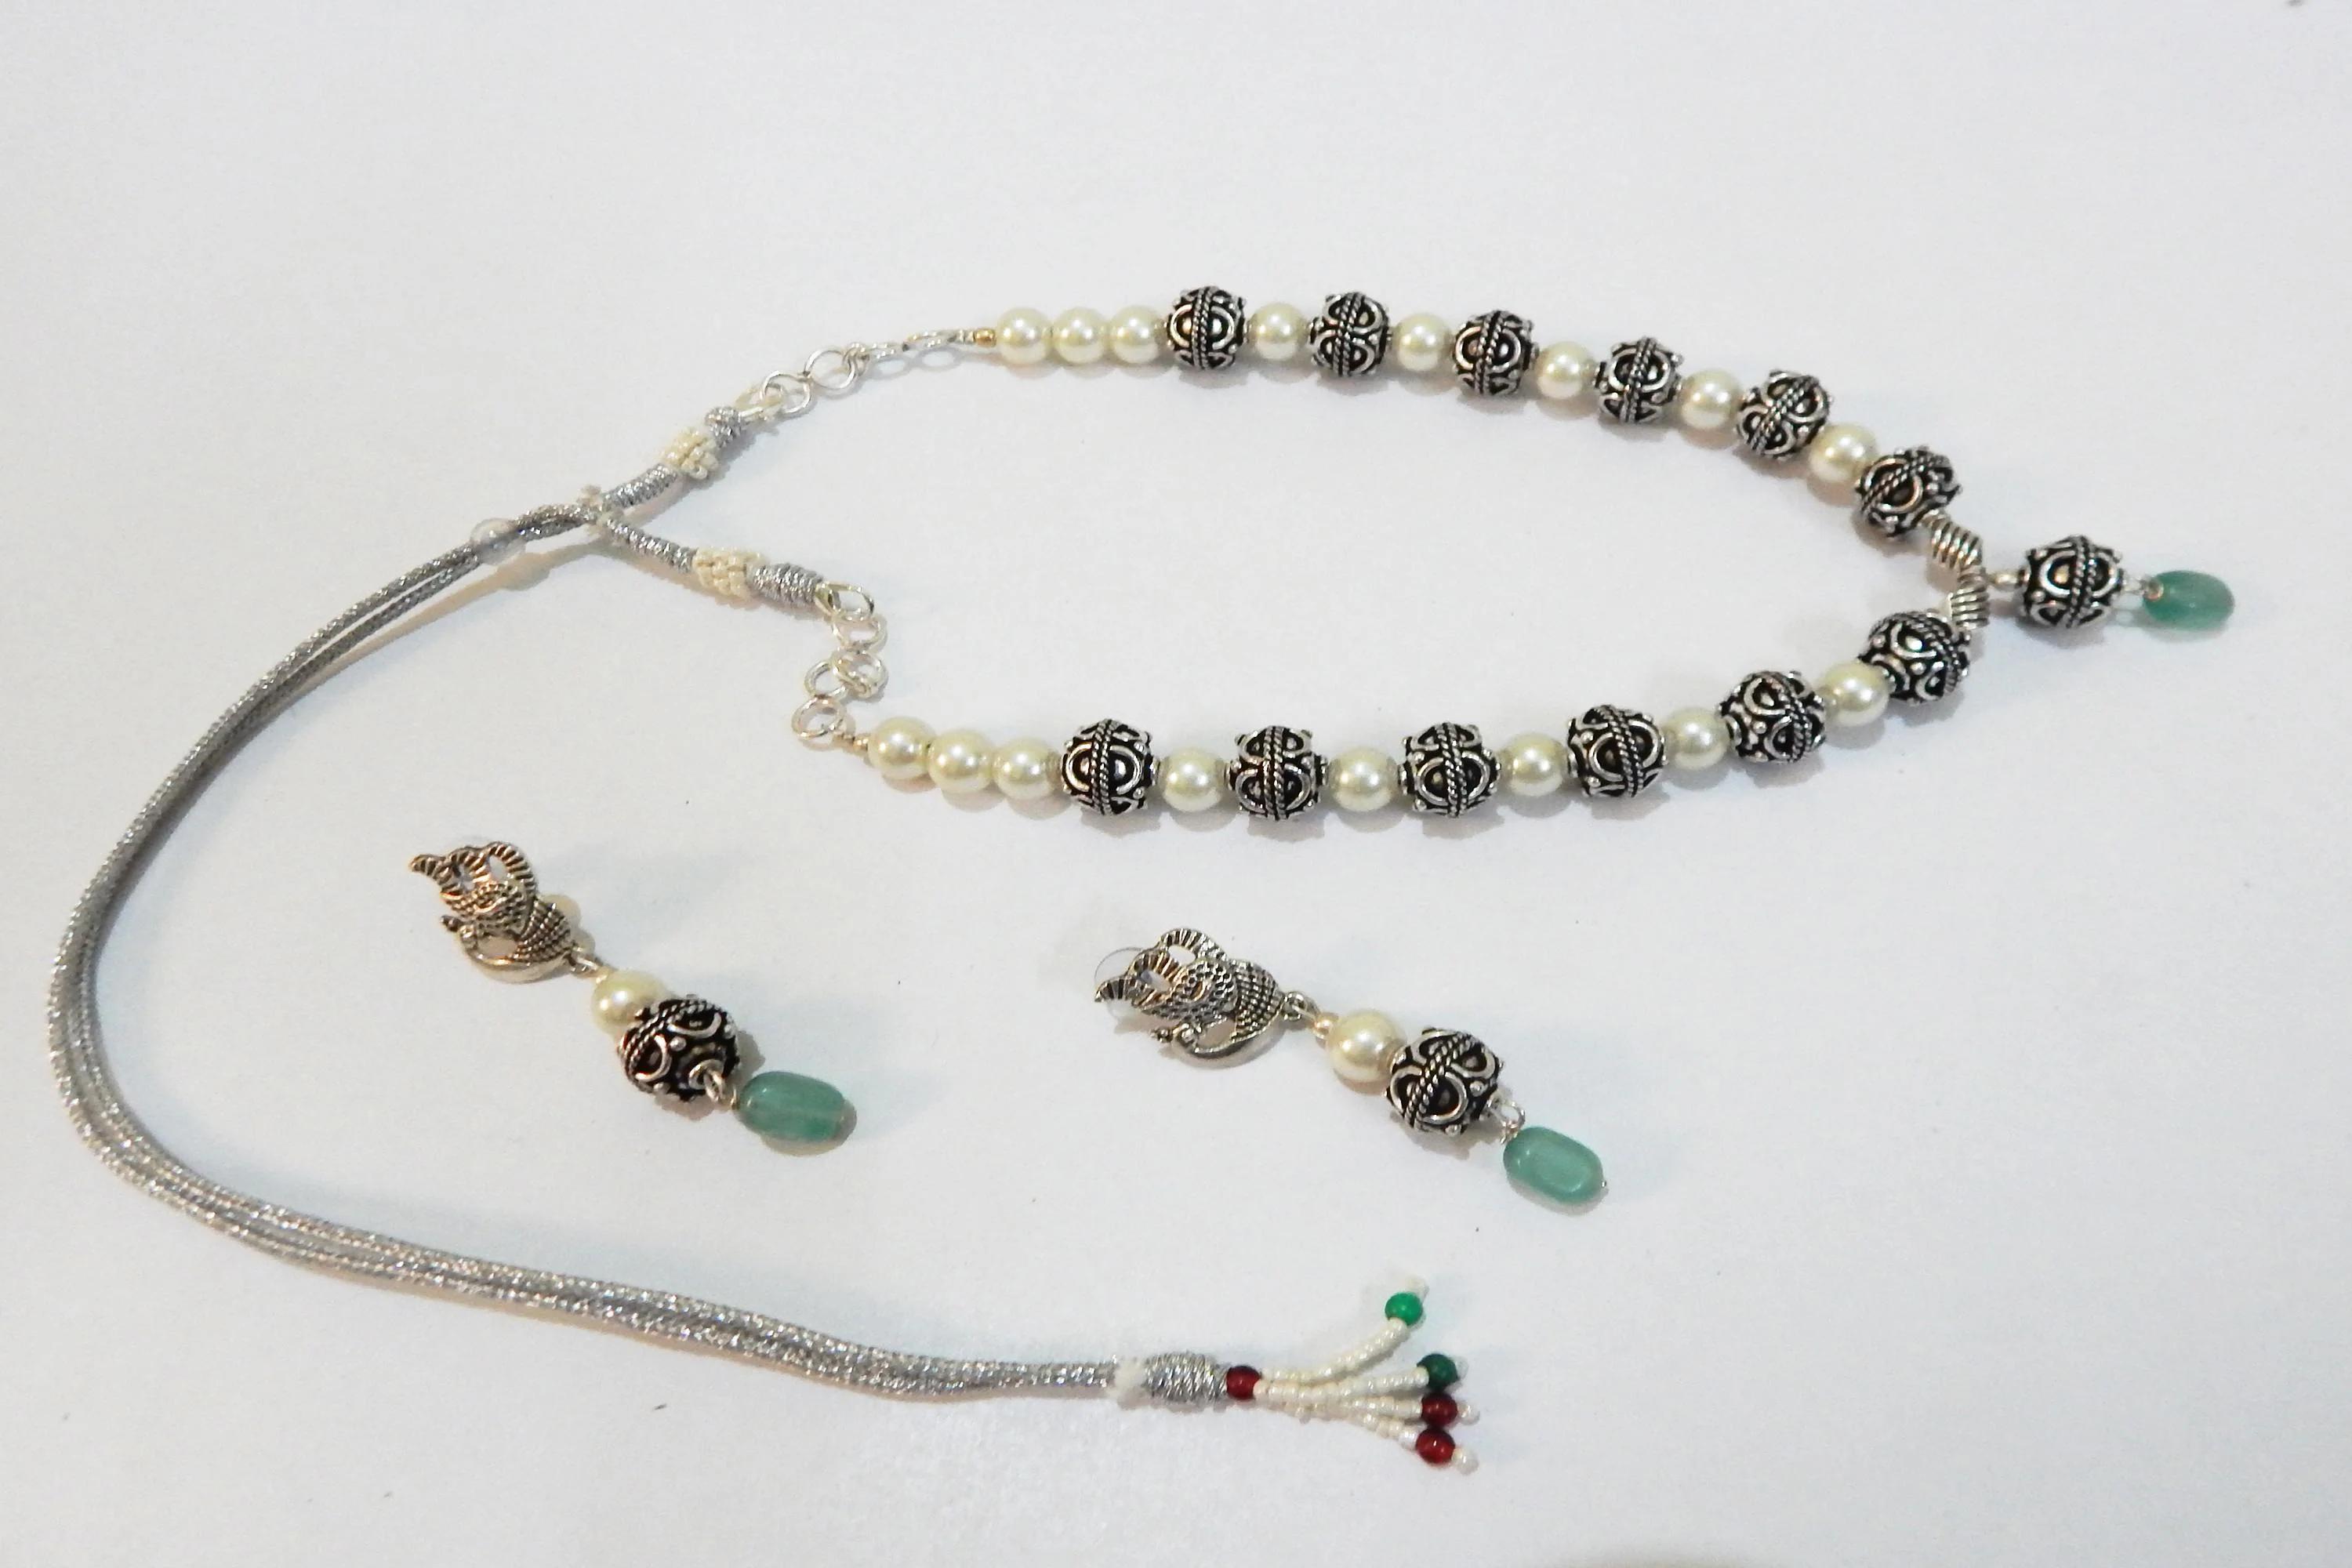
JAYA VISION ENTERPRISES Metal Beads & Synthetic Pearl Fancy Necklace
Type: Necklaces
Brand: JAYA VISION ENTERPRISES
Price: Rs. 540
JAYA VISION ENTERPRISES Metal Beads & Synthetic Pearl Fancy Necklace